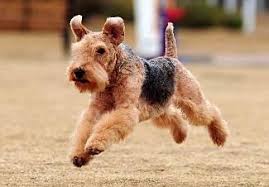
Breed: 216-n000017-Lakeland_terrier